Chinese people in Timor-Leste

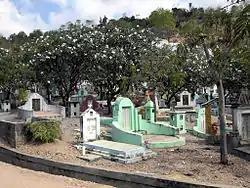
Chinese cemetery of Dili

The majority, about two-thirds, of East Timorese Hakka migrated to Australia during the era of Indonesian occupation, mainly living in Darwin, Sydney and Melbourne with smaller communities in Brisbane and Perth, where they have formed tight-knit bonds and go to "extraordinary lengths" to meet and hold cultural events with other Chinese-Timorese, rejecting identification with other Chinese and Timorese communities. Furthermore, in the aftermath of the riots that followed the independence process in 2002, many businesses owned by ethnic Chinese in Dili were targeted for arson attacks. A small number have since returned, including politicians Pedro Lay, who had fled to Australia in 1975. This return was encouraged by politicians such as Ramos-Horta and Xanana Gusmão, who visited communities in Australia, in the belief that they would help rebuild the nation's economic activity; nevertheless, the majority of East Timorese Hakka or Chinese-Timorese live in Australia.